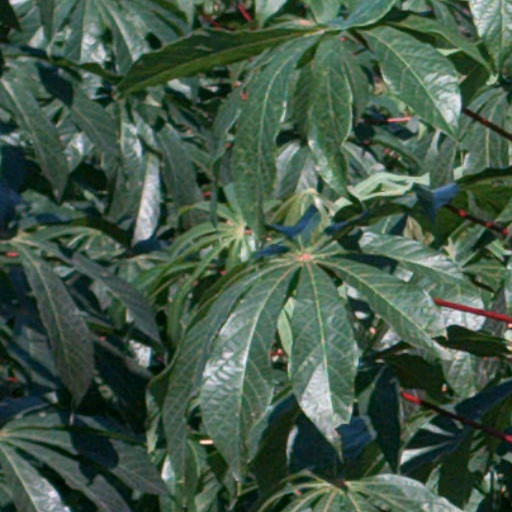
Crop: cassava